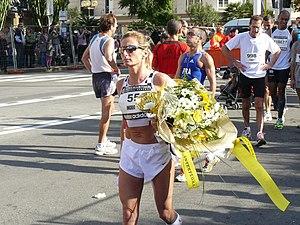
Arrivée à Cannes du Marathon des Alpes-Maritimes 2008.
Le Marathon des Alpes-Maritimes est un marathon se déroulant sur une partie du littoral des Alpes-Maritimes, entre Nice et Cannes. Il est l'un des marathons français les plus importants en nombre de participants, avec 6 653 participants ayant terminé la course en 2016.
Cannes — /kan/ ou localement /ˈkanə/ — est une commune française de la communauté d'agglomération Cannes Pays de Lérins située dans le département des Alpes-Maritimes, en région Provence-Alpes-Côte d'Azur, sur la Côte d'Azur dont elle est une ville phare. Ses habitants sont appelés les Cannois en français et les canenc en provençal.
La route du bord de mer est une route touristique de la Côte d'Azur qui longe la mer Méditerranée, depuis Le Trayas à l'est de Saint-Raphaël jusqu'à Menton et la frontière italienne, sur une longueur d'une centaine de kilomètres, en passant par les communes de Saint-Raphaël, Théoule-sur-Mer, Mandelieu-la-Napoule, La Bocca, Cannes, Vallauris, Antibes, Villeneuve-Loubet, Cagnes-sur-Mer, Saint-Laurent-du-Var, Nice, Villefranche-sur-Mer, Beaulieu-sur-Mer, Eze, Saint-Jean-Cap-Ferrat, Cap-d'Ail, la Principauté de Monaco, Roquebrune-Cap-Martin et Menton. Elle est une partie de l'ancienne route nationale 98 devenue route départementale 6098 dans les Alpes-Maritimes ou route métropolitaine 6098 dans la Métropole Nice Côte d'Azur.